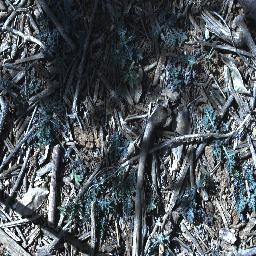
Label: parthenium